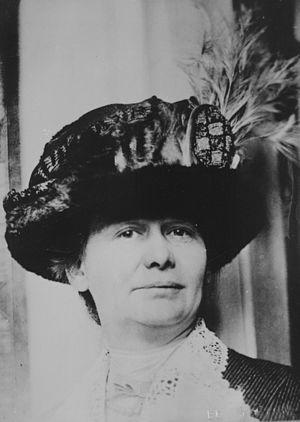
Charlotte Anita Whitney était une femme politique américaine membre du Parti communiste USA.
Le syndicalisme criminel désigne, dans le droit de plusieurs juridictions des États-Unis, la doctrine faisant l'apologie du crime ou autres moyens illégaux afin de parvenir à la réforme sociale.